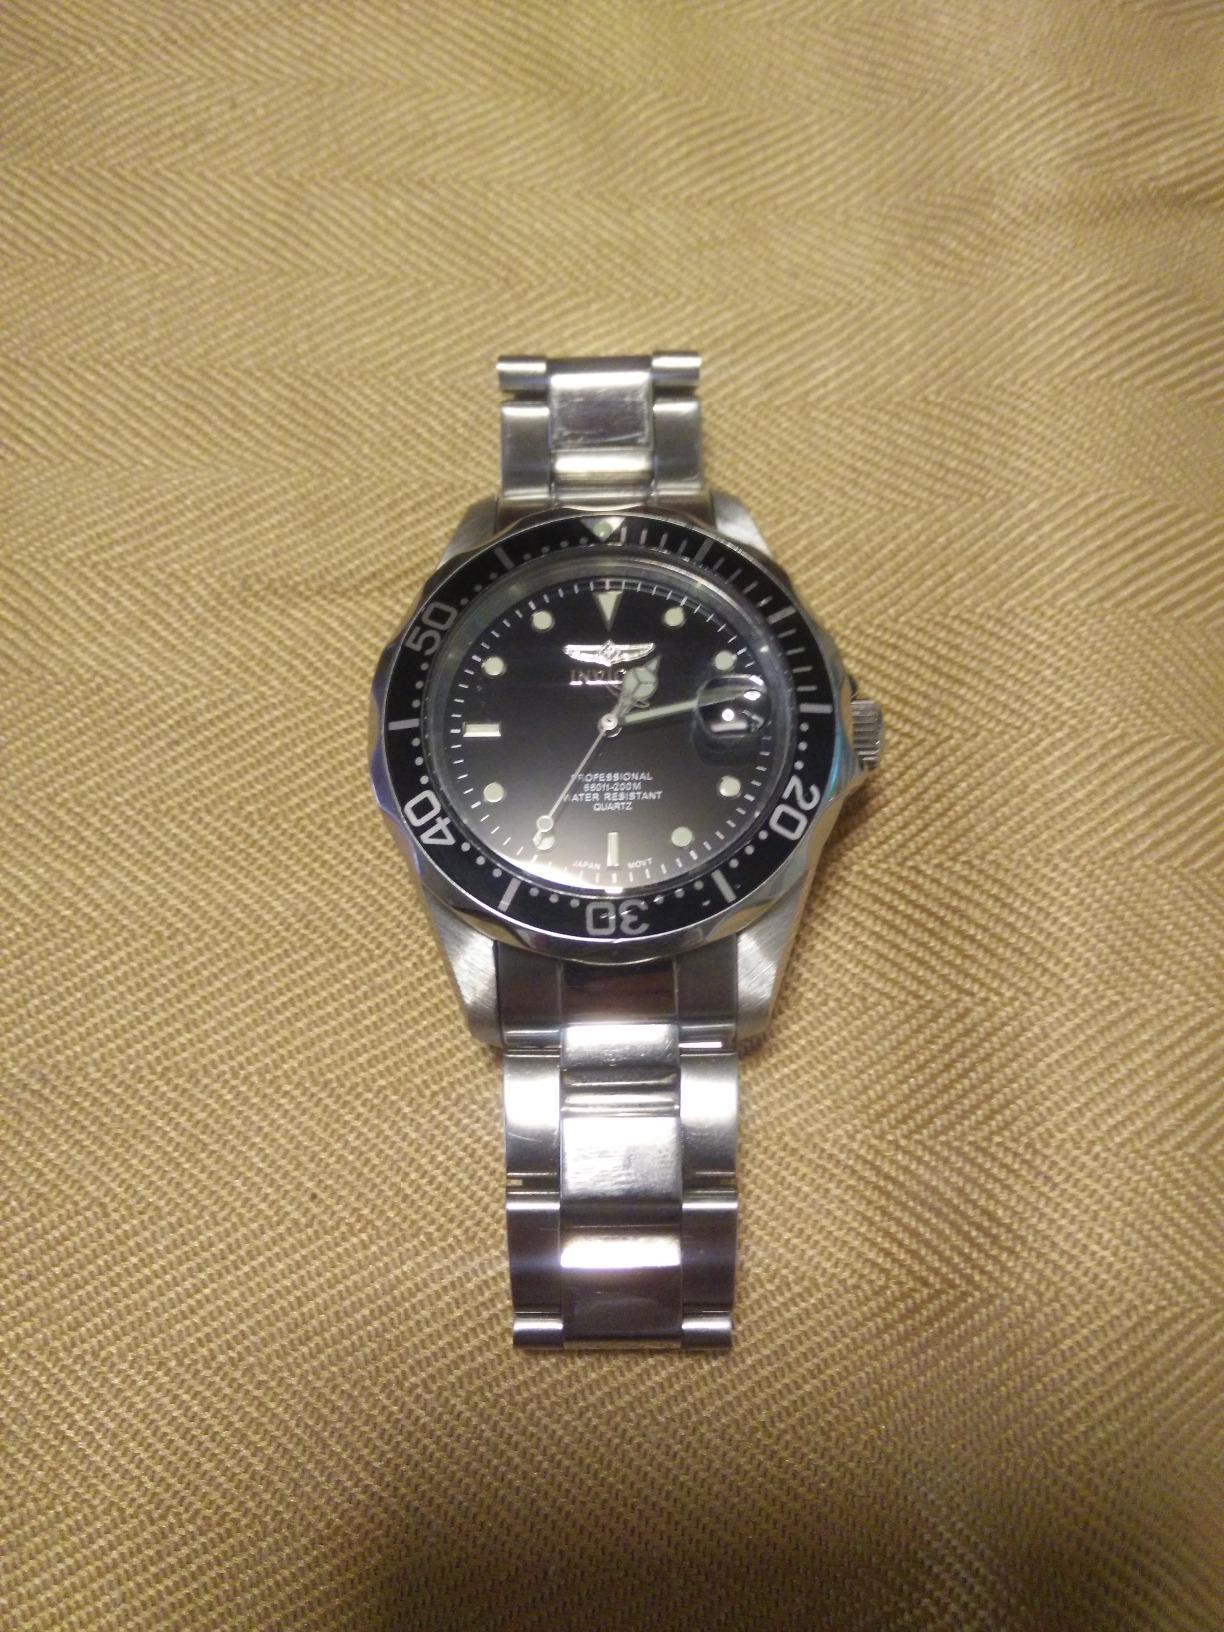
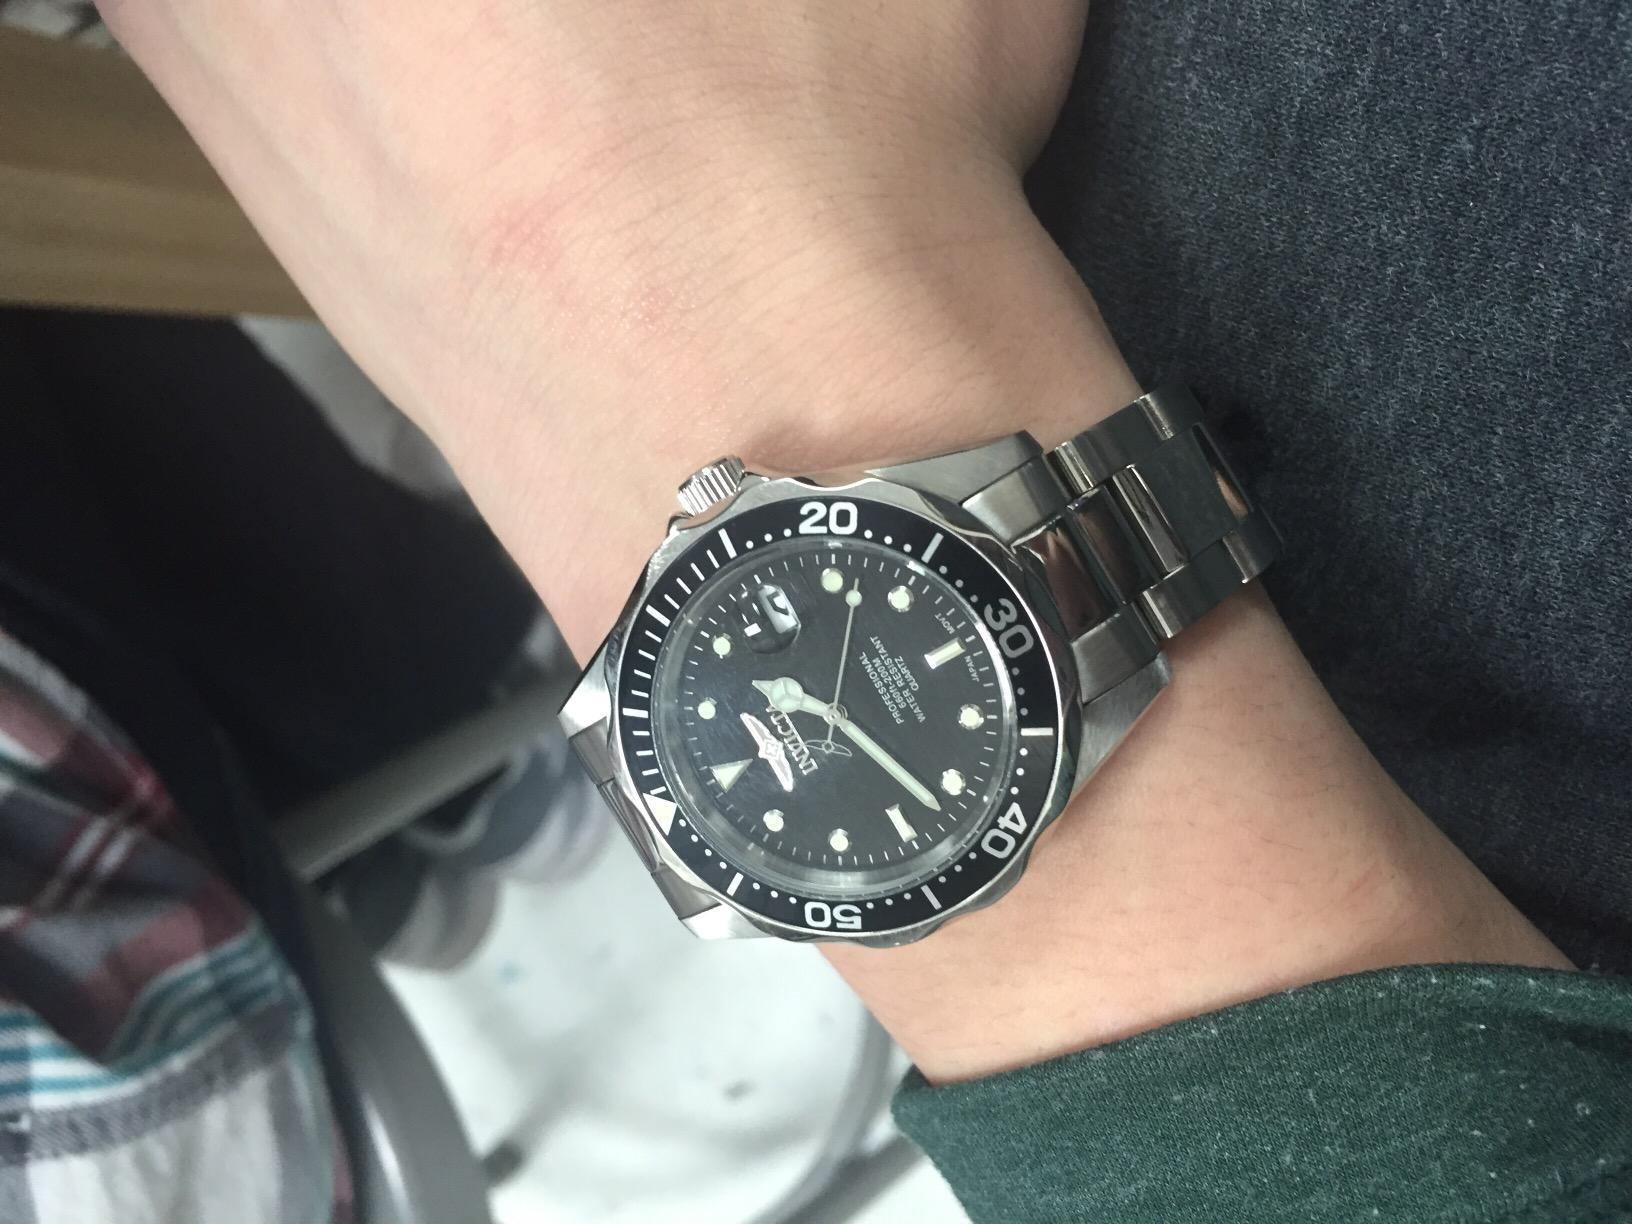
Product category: accessories_watch
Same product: yes